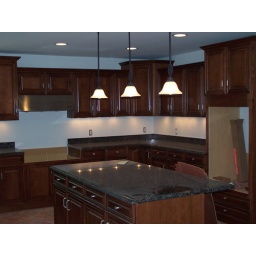
The wall oven wil be in the opening to the right